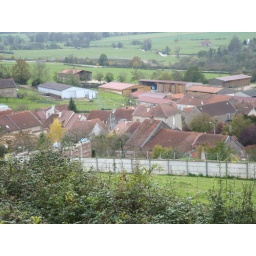
left of the church area our house is just visible on the left with the large fir tree beside it